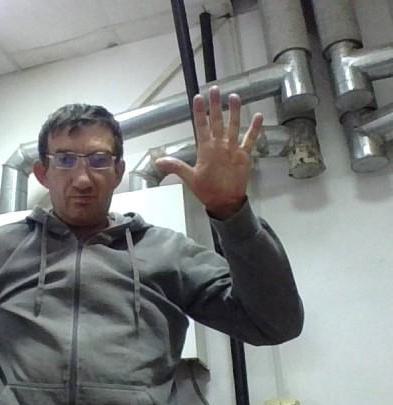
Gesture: palm